List of compositions by Frederick Delius

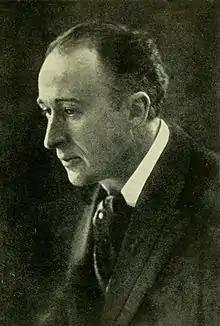
Frederick Delius, photographed in 1907

The musical compositions of Frederick Delius (1862–1934) cover numerous genres, in a style that developed from the early influences of composers such as Edvard Grieg and Richard Wagner into a voice that was uniquely Delius's. He began serious composition at a relatively advanced age (his earliest songs date to his early twenties), and his music was largely unknown and unperformed until the early 20th century. It was a further ten years before his work was generally accepted in concert halls, and then more often in Europe than in his home country, England. Ill-health caused him to give up composition in the early 1920s and he was silent for several years, before the services of a devoted amanuensis, Eric Fenby, enabled Delius to resume composing in 1928. The Delius-Fenby combination led to several notable late works.